Right to health

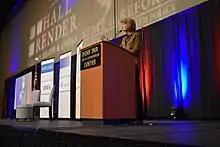
Lisa Murkowski at 2019 Alaska State of Reform Health Policy Conference

Jonathan Mann was a Francois-Xavier Bagnoud Professor of Health and Human Rights and Professor of Epidemiology and International Health at the Harvard T. H. Chan School of Public Health. He was known for being a powerful pioneer and advocate for the promotion of health, ethics, and human rights, championing the theory that Health and Human Rights were inextricably interlinked in a dynamic relationship.